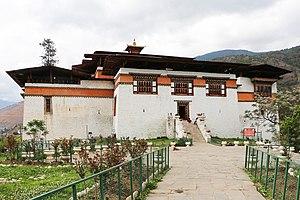
Dzong de Simtokha, Bhoutan